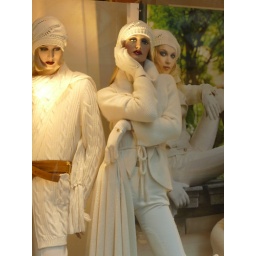
Fashion in Florence is everywhere; from local dress to this window display.